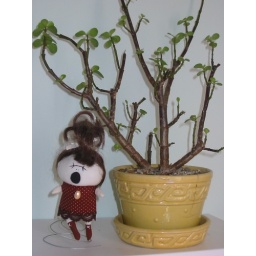
On a corner of the shelf above my desk I have my Jade Plant and Damned Dollie.